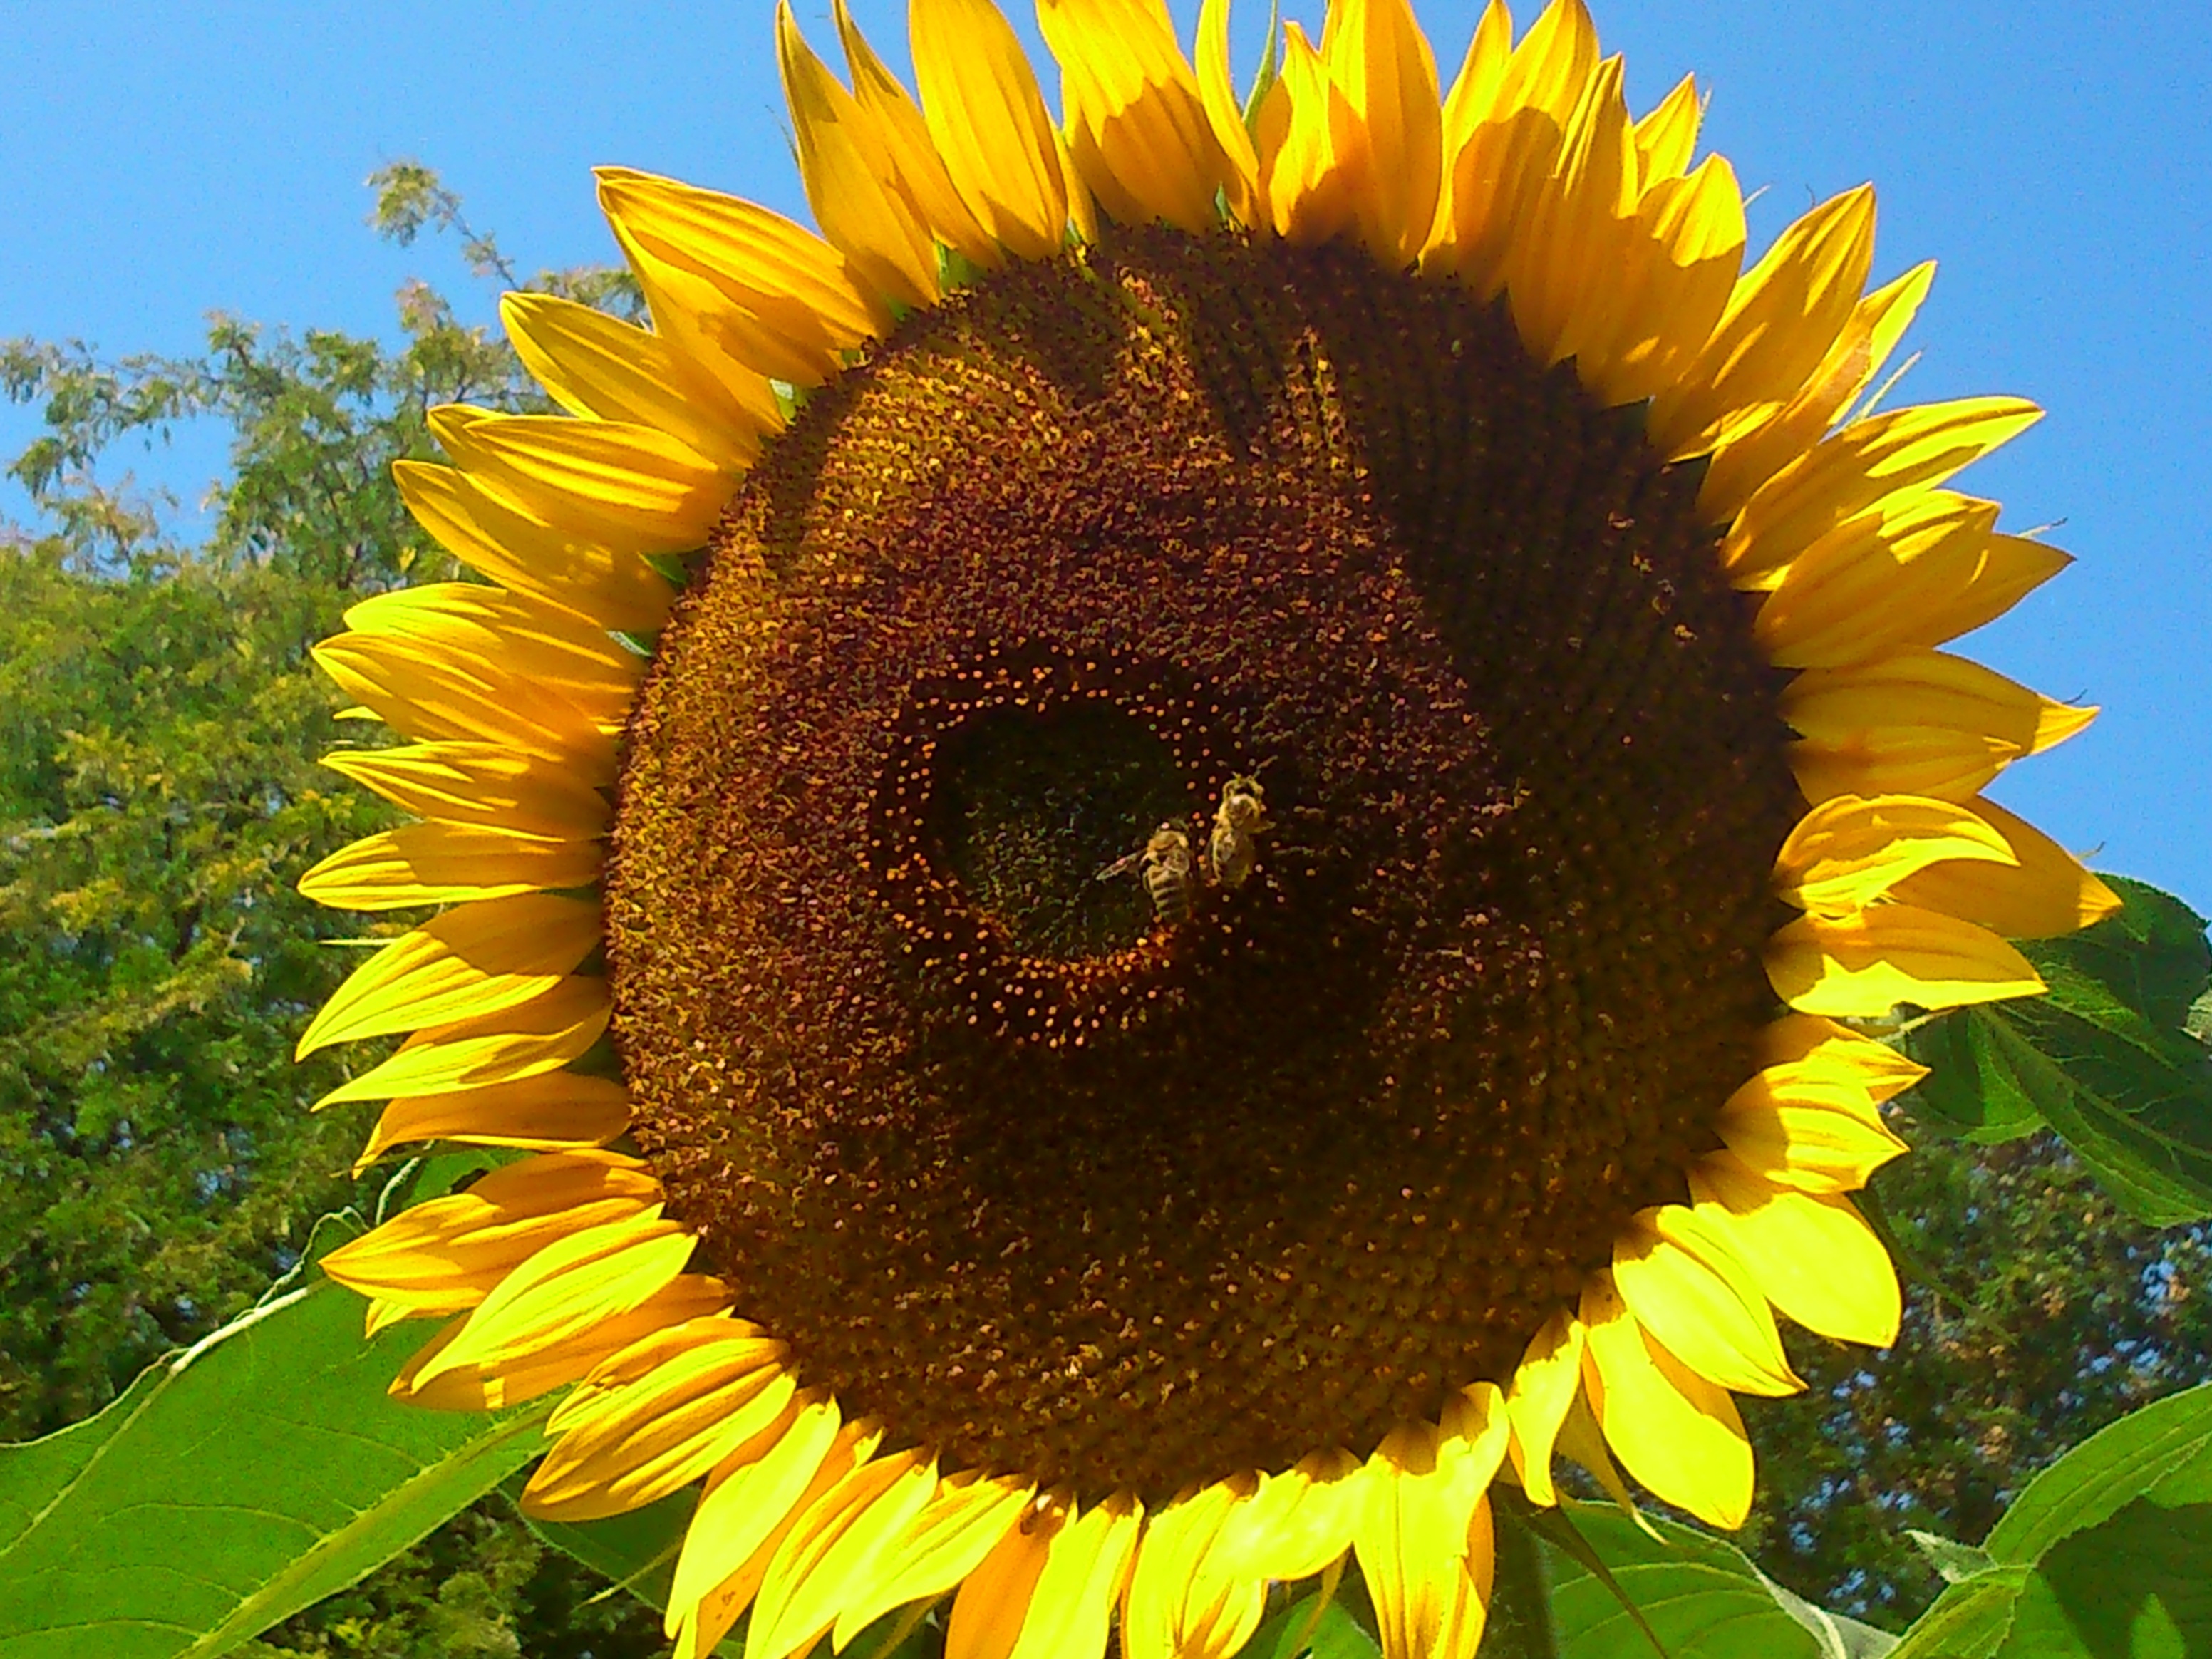
blossom, plant, field, flower, bloom, summer, botany, yellow, flora, sunflower, sun flower, vegetarian food, flowering plant, daisy family, asterales, sunflower seed, annual plant, plant stem, land plant, gelp